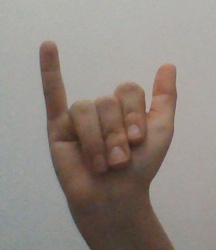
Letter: ya